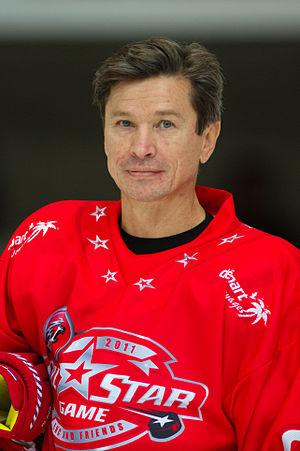
Slava Bykov à Lausanne en 2011.
Liste de personnalités nées à Tcheliabinsk, en Russie.
Viatcheslav Arkadievitch Bykov, surnommé Slava Bykov, est un joueur professionnel russe naturalisé suisse de hockey sur glace, devenu entraineur. Il est né le 24 juillet 1960 à Tcheliabinsk en URSS.
Gil Montandon, né le 28 avril 1965 à Neuchâtel, est un joueur professionnel suisse de hockey sur glace. Au cours d'une carrière de près de 30 ans, il est le premier joueur de l'histoire à avoir dépassé la barre des 1 000 matchs dans la Ligue nationale A, que ce soit au cours de rencontres de saisons régulières ou de séries éliminatoires.